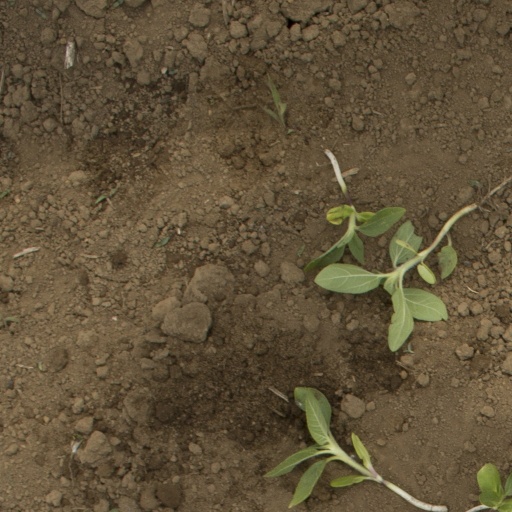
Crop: Jerusalem artichoke